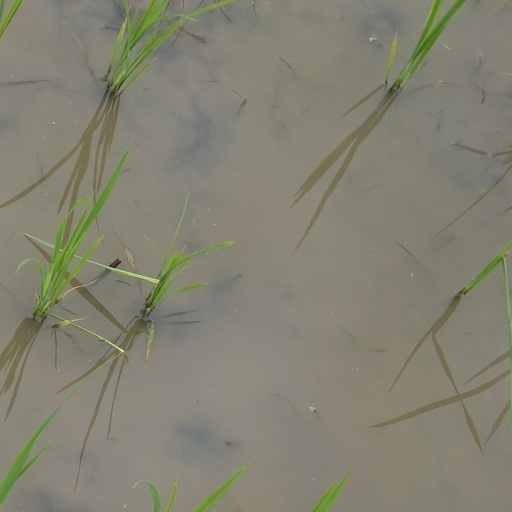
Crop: rice